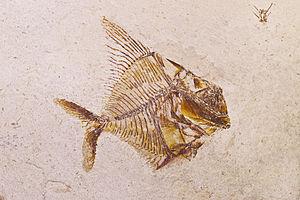
Aipichthys minor (Pictet 1850) poisson téléostéen de la Téthys cénomanienne - Cénomanien (de -99.6 à - 93.5 million d’années) Localité
Les couches à poissons du Mont-Liban réunissent plusieurs lagerstätten du Crétacé supérieur. Ces gisements ont livré de riches faunes d'actinoptérygiens, sélaciens et crustacés.
François-Jules Pictet de la Rive est un zoologiste et un paléontologue suisse, né le 27 septembre 1809 à Genève où il est mort le 15 mars 1872.
Aipichthys minor est une espèce éteinte de poissons du Cénomanien appartenant à la famille des Aipichthyidae. On le trouve notamment dans le gisement des couches à poissons du Mont Liban de la formation de Sannine.
La formation de Sannine est une formation géologique du nord du Liban datant du Cénomanien, soit il y a entre environ 100,5 et 93,9 Ma. Son nom est inspiré du mont Sannine dans la massif du mont Liban.
Le Cénomanien, aussi appelé Woodbinian, est le premier étage stratigraphique du Crétacé supérieur. Il s'étend entre -100,5 Ma et -93,9 Ma.